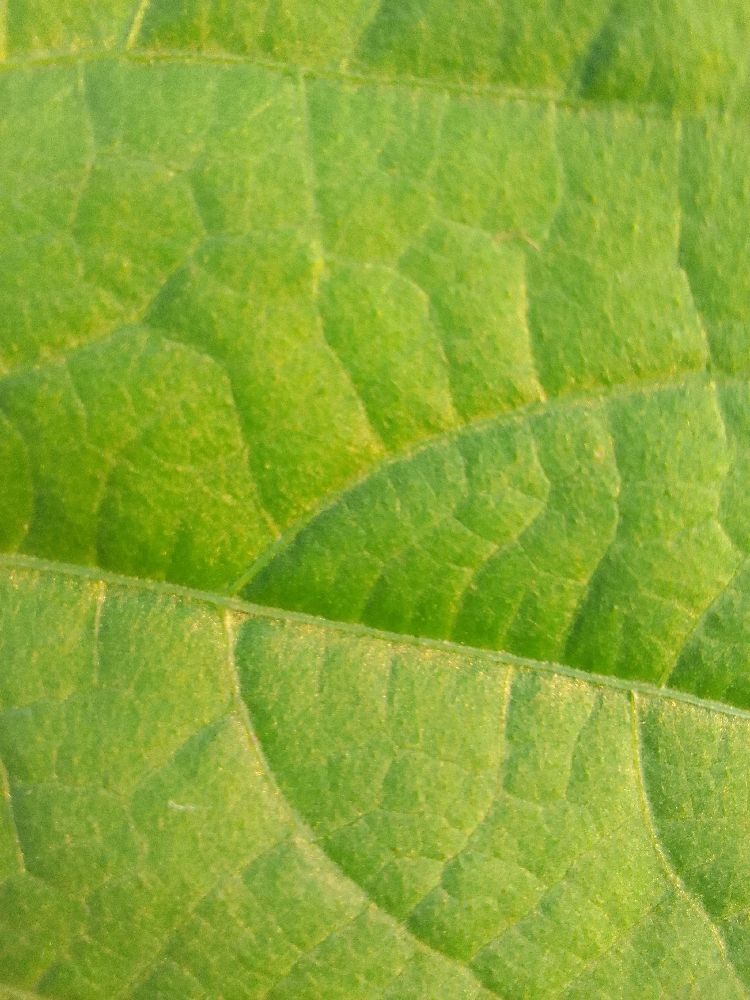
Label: healthy